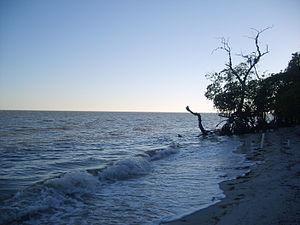
Cet article recense les zones humides du Mexique concernées par la convention de Ramsar.